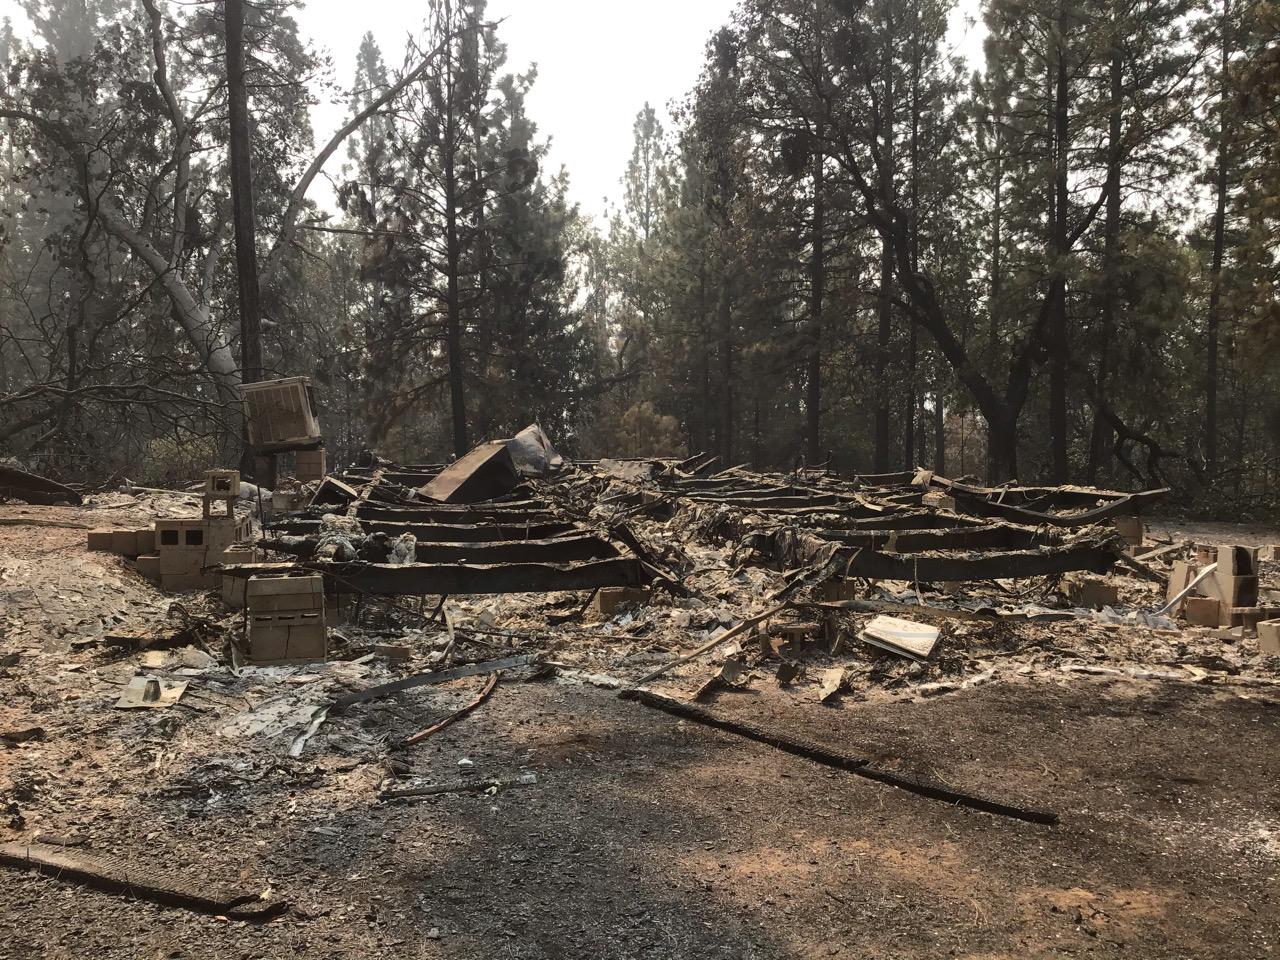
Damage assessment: destroyed